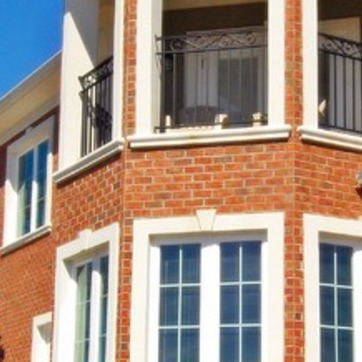
Material: brick